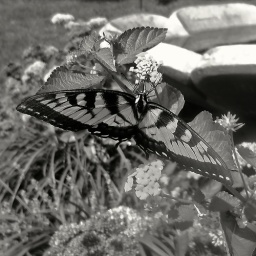
Ricoh in black and white mode